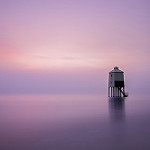
Label: sea